Battle of Kelley Creek

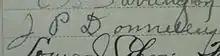
Signature of J. P. Donnelley. Leader of the posse involved in the Battle of Kelley Creek. The signature is taken from a registered mail signing book from Carson City, NV - 1812 - 1813. In the private collection of H. Blair Howell.

The Battle of Kelley Creek, also known as the Last Massacre, is often considered to be one of the last known massacres carried out between Native Americans and forces of the United States, and was a closing event to occur near the end of the American Indian warfare era. In January 1911 a small band of Shoshones were accused of rustling cattle and then killing four stockmen who went to investigate the dead cattle. A posse of policemen and citizens was sent to track the band, who were found encamped near Winnemucca, Nevada, in a region known as Kelley Creek. A largely one-sided battle ensued on February 25 that ended with the direct deaths of nine people, eight Daggetts and one posse member. At the time the affair was briefly characterized as a Native American revolt, though it is now mostly regarded as a family's attempted escape from law enforcement.